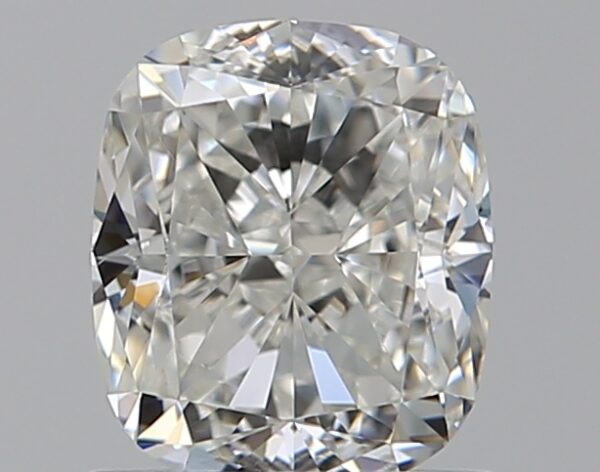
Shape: cushion
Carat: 1
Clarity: VS2
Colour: H
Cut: EX
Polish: EX
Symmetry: EX
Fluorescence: N
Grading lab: GIA
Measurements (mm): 6.03 x 5.18 x 3.6